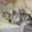
Label: cat